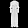
Label: Dress